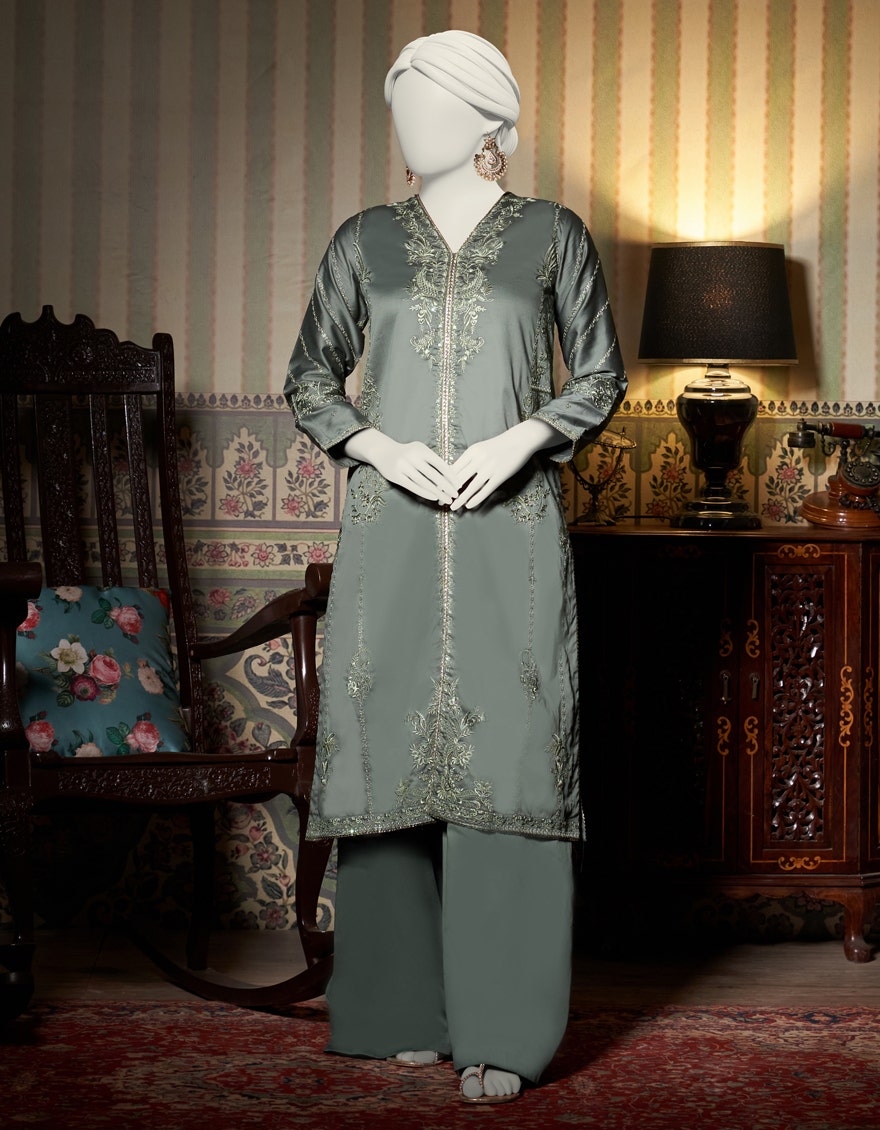
green embroidered pakistani suit